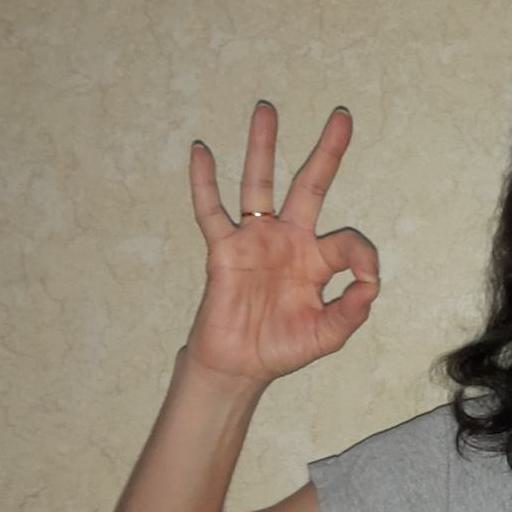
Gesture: ok